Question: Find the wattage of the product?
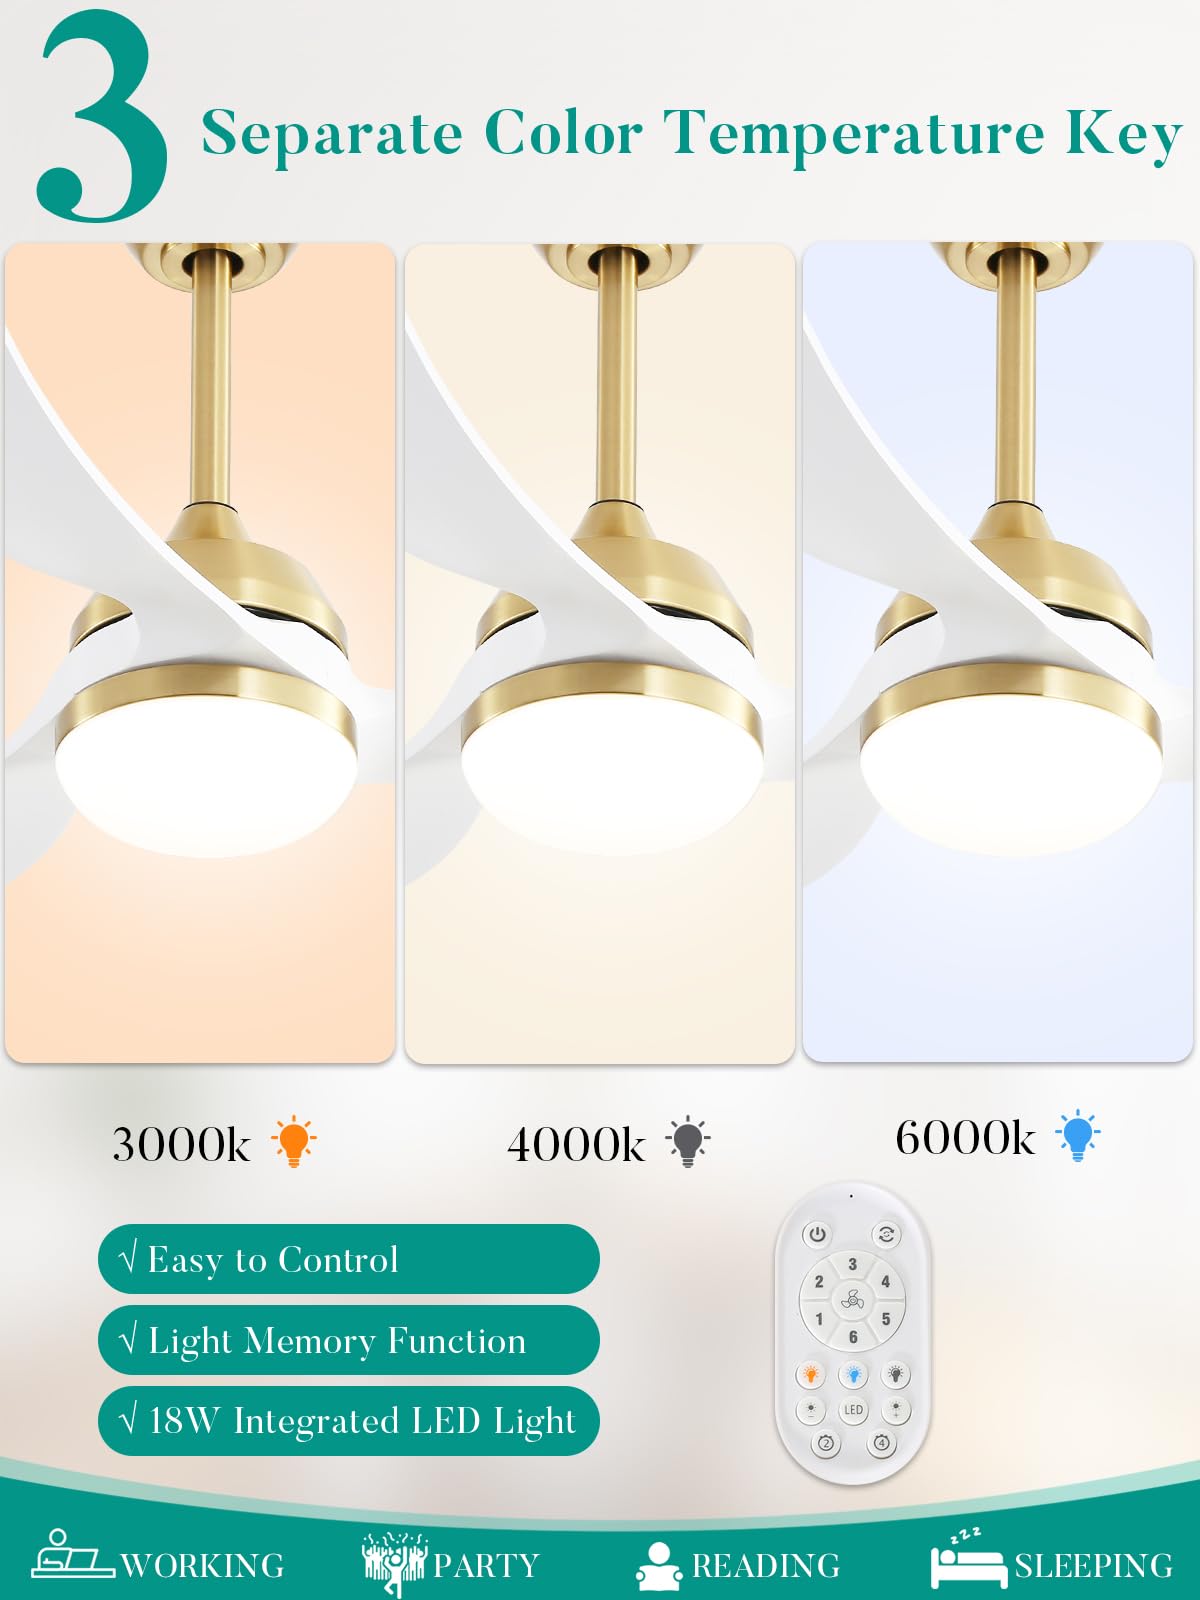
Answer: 18.0 watt